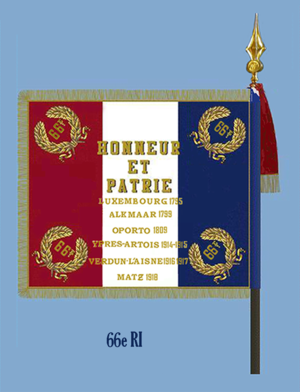
Drapeau du 66e régiment d'infanterie en 1980 (revers)
Le 66ᵉ régiment d'infanterie est un régiment d'infanterie de l'Armée de terre française créé sous la Révolution à partir du régiment de Castellas, un régiment d'infanterie suisse au service du Royaume de France.